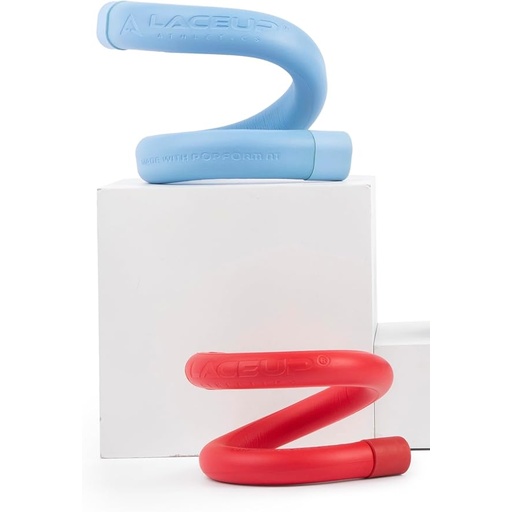
laceup Field Hockey Training Weight – Gain Power, Control & Wrist Strength – Improve Ball Handling, Passing Accuracy & Shot Speed – Field Hockey Training Aid for All Skill Levels
Brand: TrainingLace|LaceUp
About This Developed to address the need to build speed and power without sacraficing form Enhance Stick Skills & Ball Control Take your stickhandling to the next level. The added resistance challenges your muscles to work harder, improving dribbling, shooting, and ball control through better muscle memory and fine motor coordination. Quicker Hands & Faster Release Speed Develop lightning-fast hands and sharper reaction time. With consistent training, you'll release the ball more quickly, deliver faster passes, and execute rapid-fire shots—all while reacting more effectively to game-time changes Increase Forearm & Grip Strength LaceUp Field Hockey Training Weights are designed to build strength and endurance in your hands, wrists, and forearms. Regular use enhances grip control, making it easier to hold your stick, absorb tackles, and generate more power in every pass and shot.
Category: Sporting Goods > Athletics > Field Hockey & Lacrosse > Field Hockey Training Aids